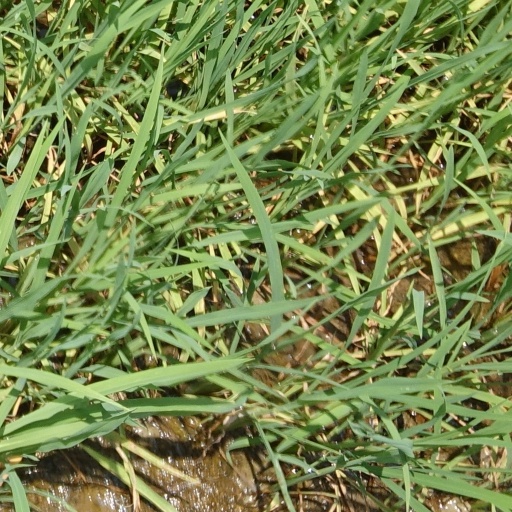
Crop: rice